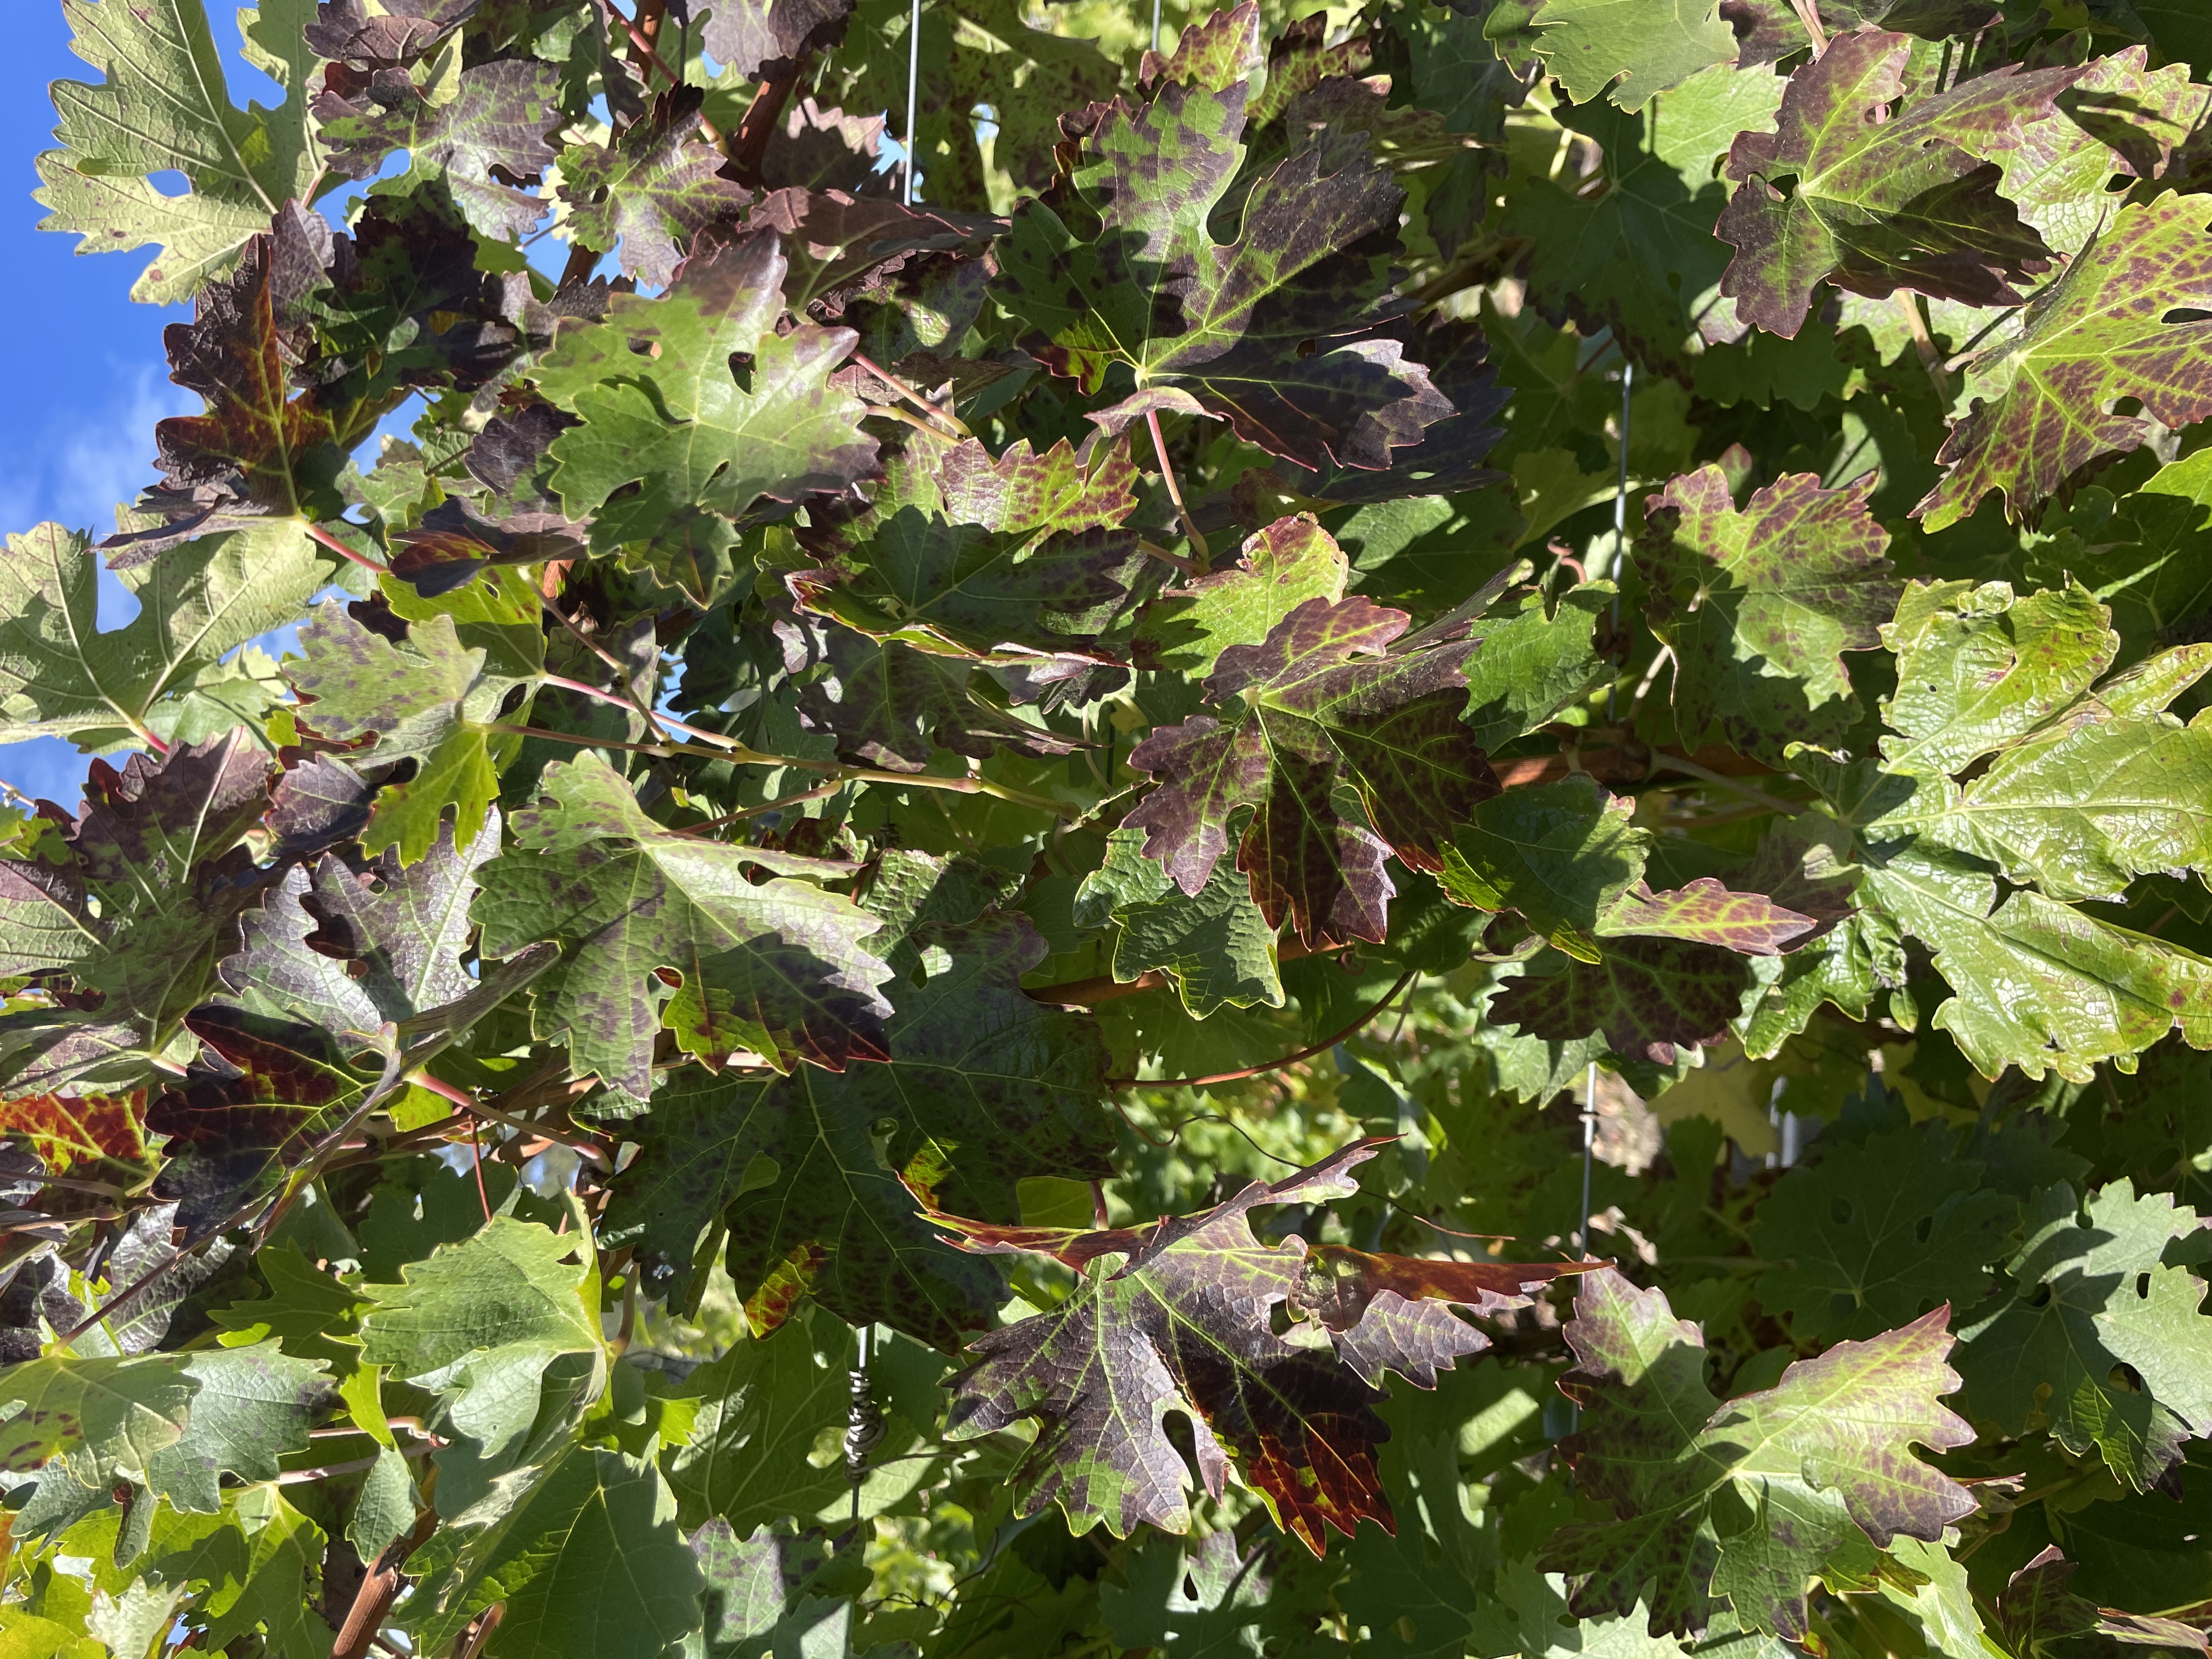
Label: Leafroll 3